Amit Tandon

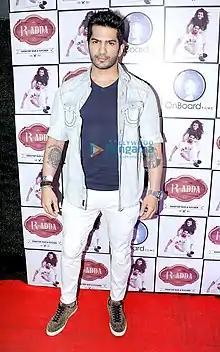
Tandon at Launch of Nisha Rawal’s single ‘Aye Dil Hai Mushkil’

Amit Tandon (born 11 April) is an Indian singer, musician, and a television actor. His career in the entertainment industry started after he participated in the reality show "Indian Idol 1". He is known for playing the characters of Prithvi Bose in "Kaisa Ye Pyar Hai" and Dr. Abhimanyu Modi in "Dill Mill Gayye". He also appeared as Subramaniam "Subbu" Chandran in "Yeh Hai Mohabbatein" and Abhishek Khurana in "Kasam Tere Pyaar Ki".